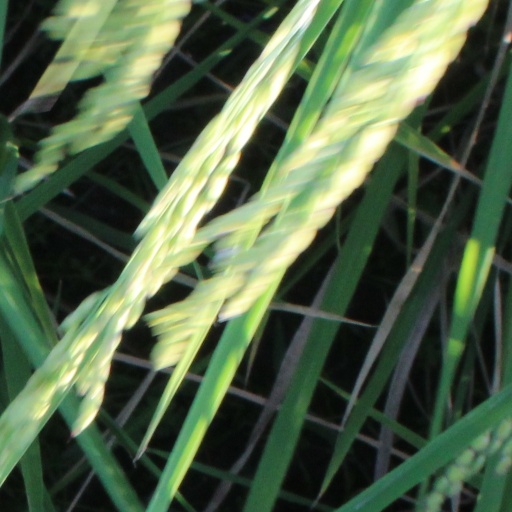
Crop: rice